Tal Brody

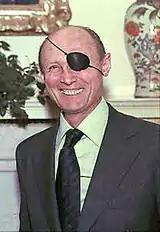
Moshe Dayan

Immediately after the Maccabiah Games, he was approached by managers of the Israeli Maccabi Tel Aviv basketball team. They asked him to join the team, in order to help elevate Israeli basketball to a higher level. Others joined in asking Brody to stay in Israel after the tournament, including the iconic eye-patch-wearing Israeli general Moshe Dayan, the Israeli Minister of Sports, and Ministry of Education officials. At that point, the Israeli team had never survived past the first round in the FIBA European Champions Cup (EuroLeague) competition.